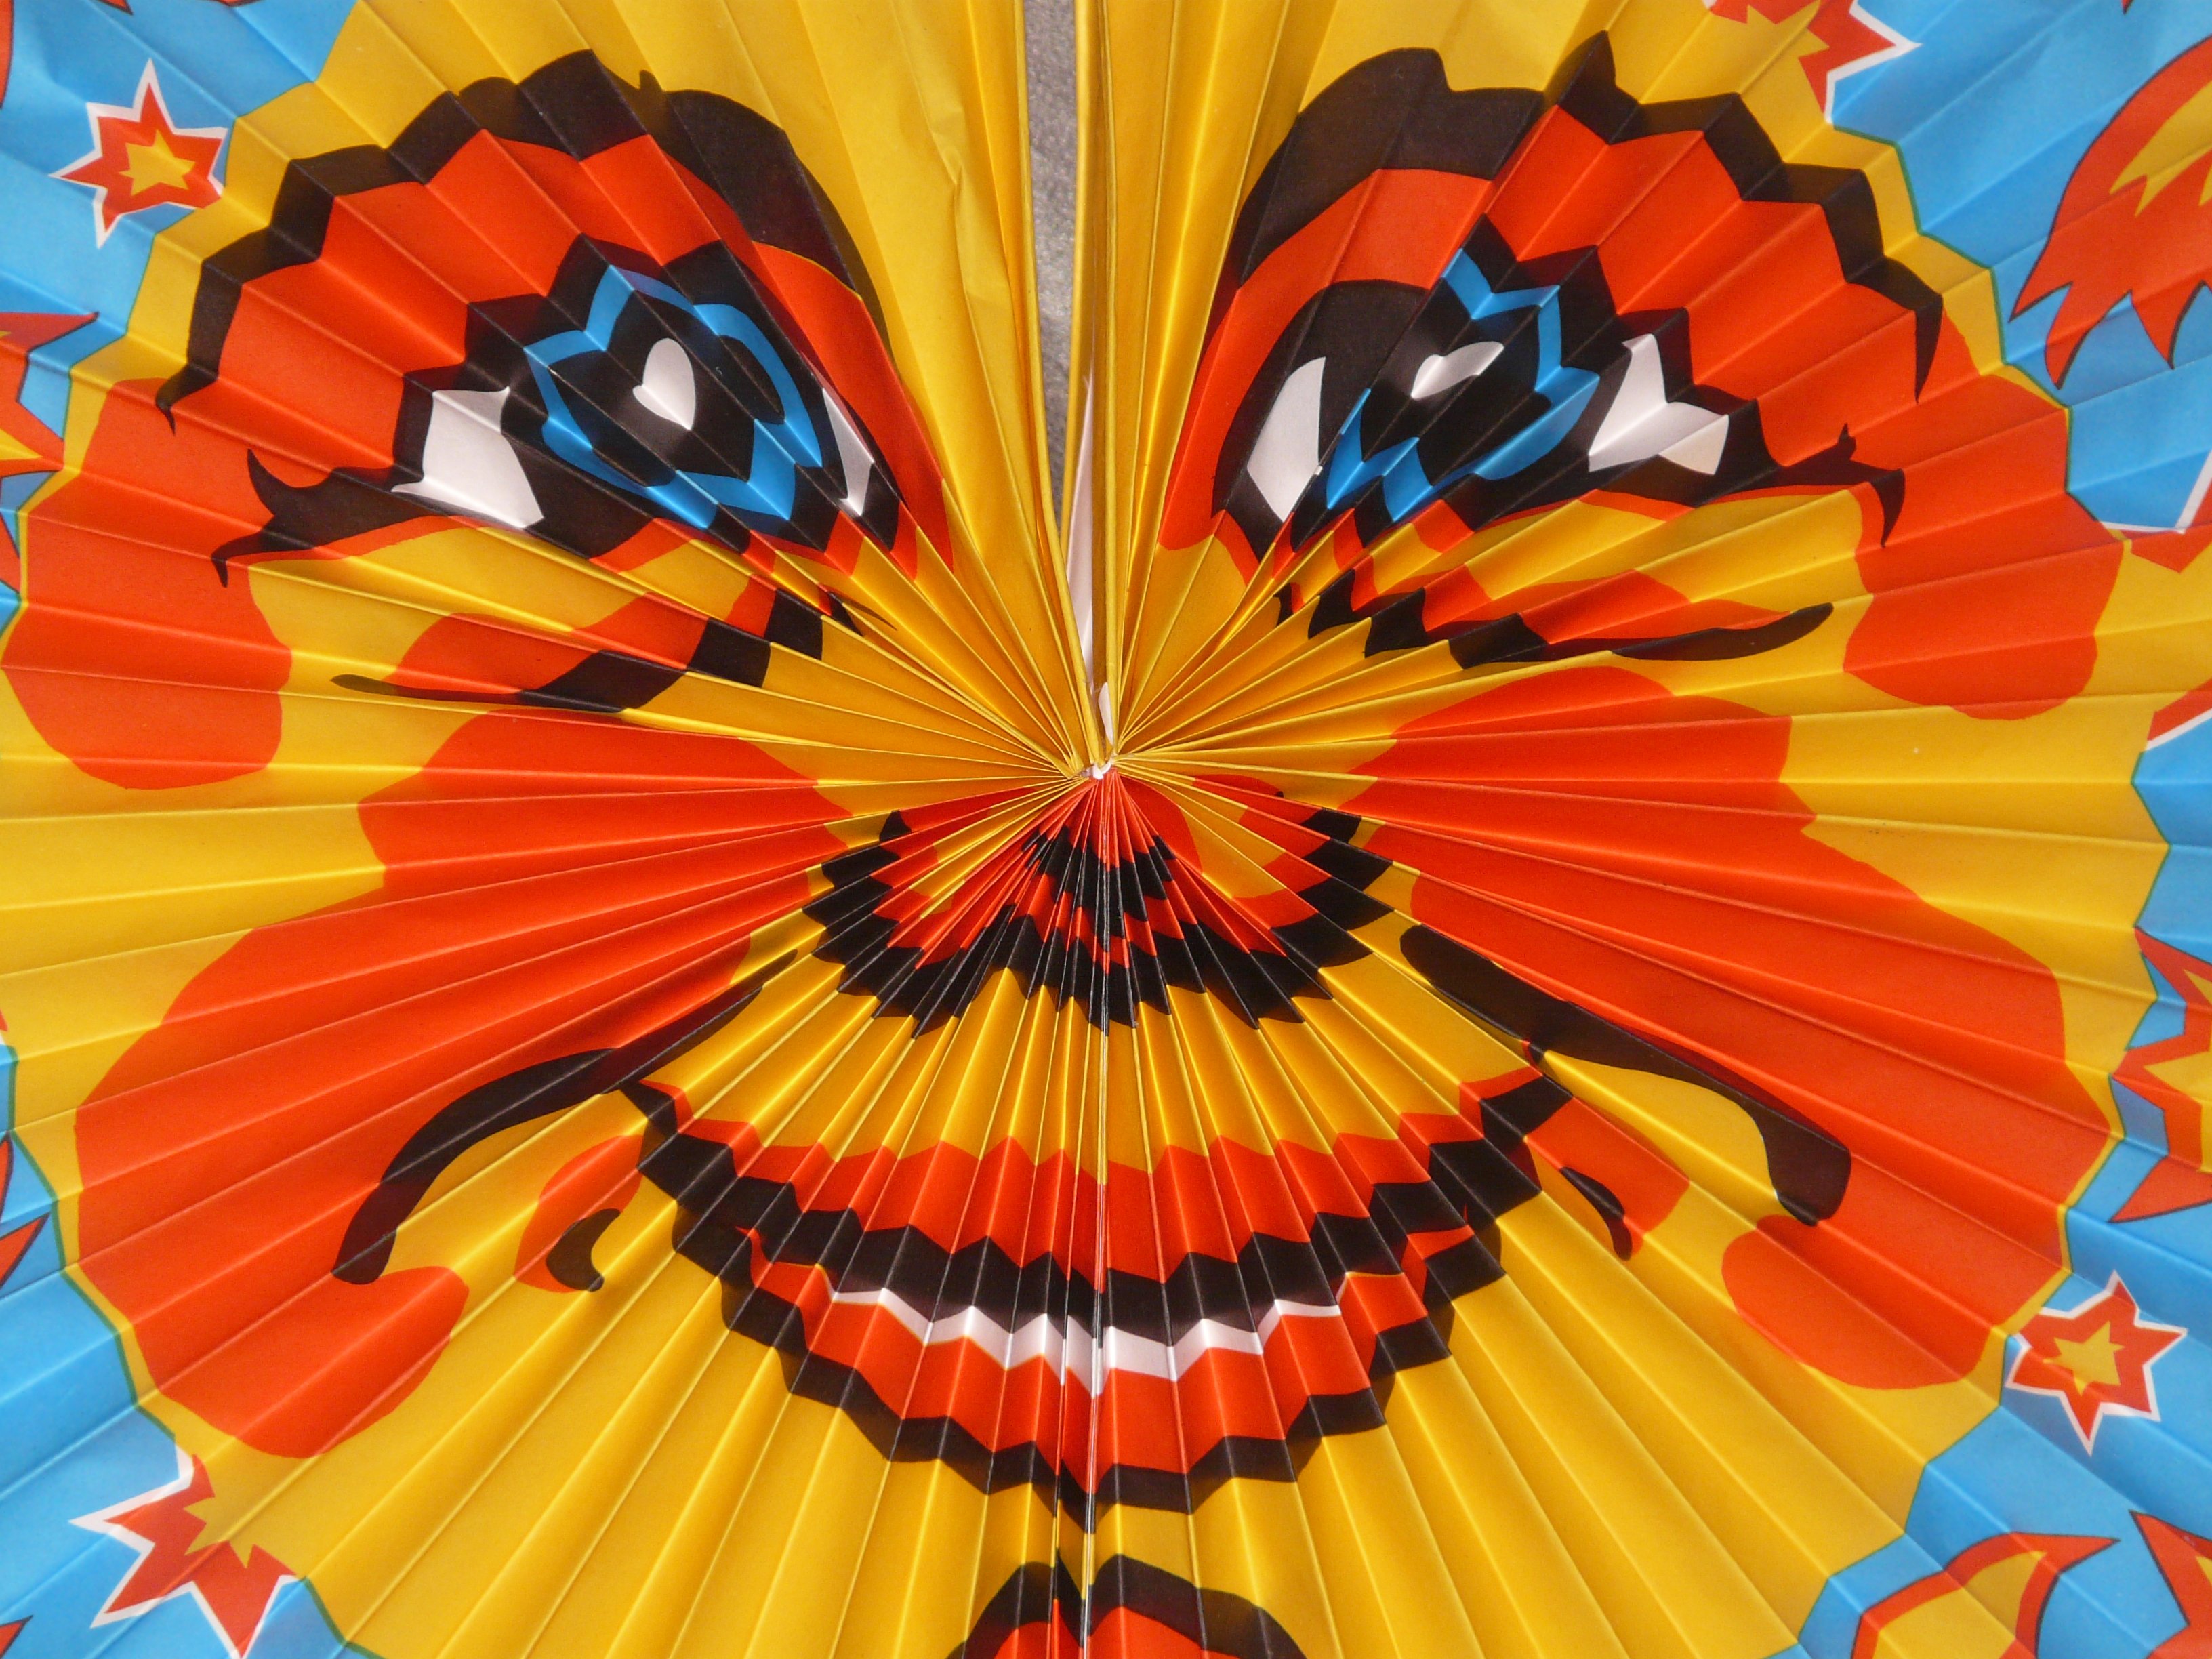
light, flower, celebration, lantern, color, colorful, yellow, painting, laugh, face, art, festival, illustration, symmetry, modern art, acrylic paint, psychedelic art, child art, lampignon